Kate Calvin

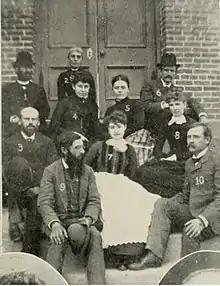
The College of Montana at Deer Lodge, The Faculty of 1887: 1) Frank N. Notestein 2) Mary B. Hill 3) F.D. Kelsey 4) Lizzie Woolfolk 5) Lena Vaughn 6) Theodore Brantly 7) Lois Reat 8) Kate Calvin 9) Frank W. Traphagen 10) Duncan J. McMillan

Kate P. Calvin (November 4, 1856 - April 9, 1936) was the only woman among Montana State College's first three professors and the first music professor.